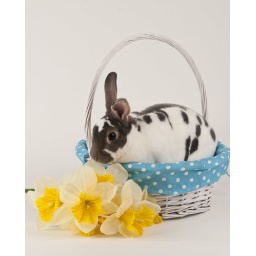
Oscar sitting in a basket with flowers in the studio